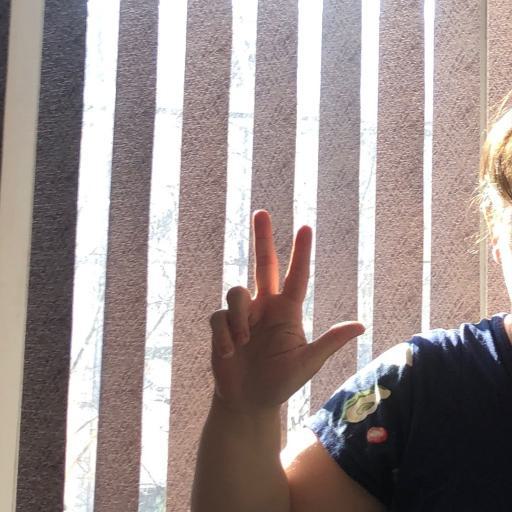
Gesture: three2